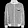
Label: Coat